Ljubljana Castle

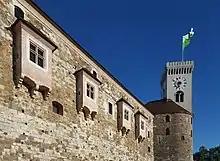
Medieval bay windows at the southern side

In the 17th and 18th centuries, the castle became an arsenal. In 1797 the town of Ljubljana and the castle were occupied for the first time by the French army, and again in 1809. In the period of the Illyrian Provinces, the castle was used as barracks and a military hospital. In 1815, back in the Austrian Empire, it became a prison, which it remained until 1895, with a hiatus between 1848 and 1868, resuming that function during World War II. The castle's Viewing Tower dates to 1848; this was inhabited by a guard whose duty it was to fire cannons warning the city in case of fire or announcing important visitors or events.